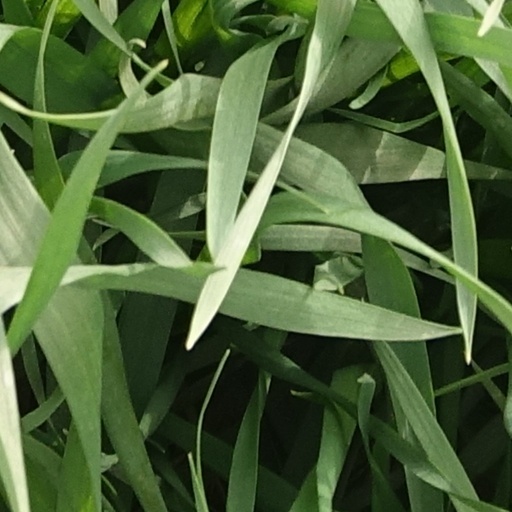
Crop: wheat